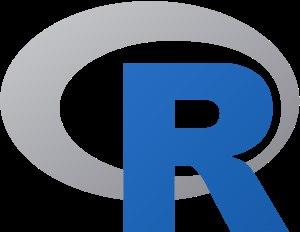
Les logiciels de fouille de données sont des programmes spécialisés dans l'analyse et l'extraction des connaissances à partir des données informatisées. Ce sont des logiciels qui aident l'analyste en exploration de données à trouver des motifs remarquables et intéressants. Il peut s'agir de logiciels commerciaux ou de logiciels libres.